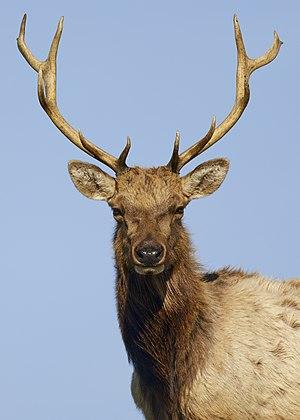
Le wapiti de Tule ou wapiti nain est un mammifère herbivore de la famille des cervidés. C'est une sous-espèce du wapiti. Il vit en Amérique du Nord.